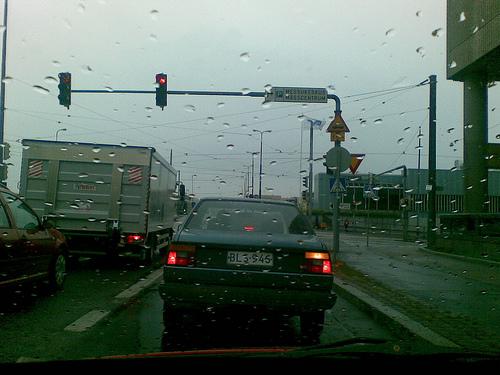
Weather: rain or strom